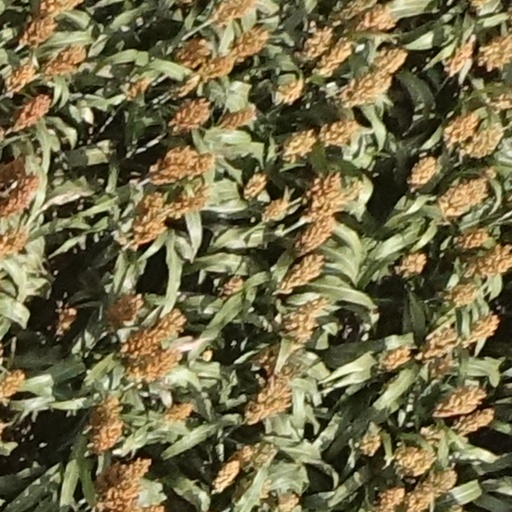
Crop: sorghum